Yuga Purushudu

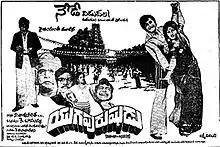
Theatrical release poster

Yuga Purushudu is a 1978 Indian Telugu-language action film produced by C. Aswini Dutt under the Vyjayanthi Movies banner and directed by K. Bapayya. It stars N. T. Rama Rao and Jayaprada with music composed by K. V. Mahadevan. The film was remade in Hindi as "Mard Ki Zabaan" (1987). The film was a box office success.